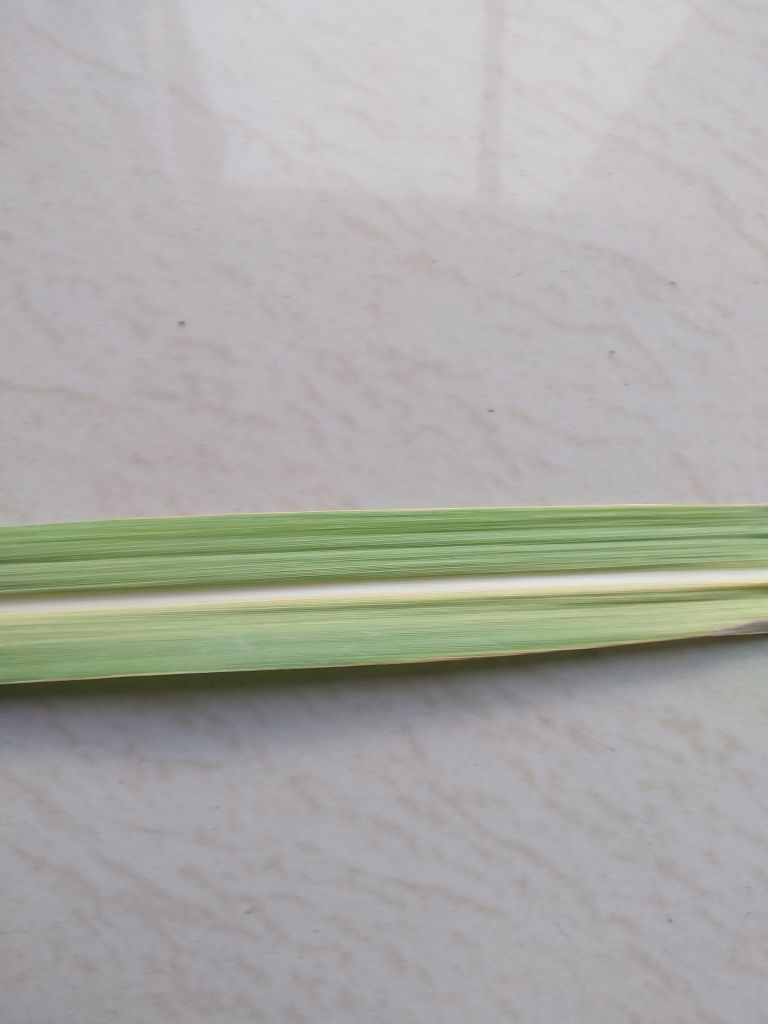
Label: Viral Disease